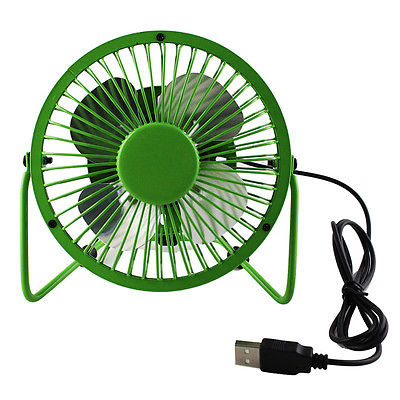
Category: fan